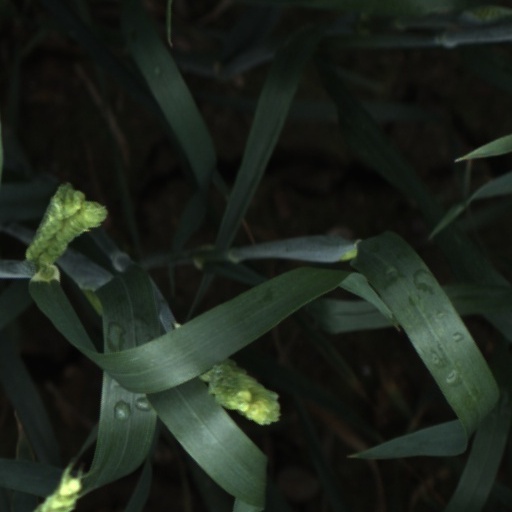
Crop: wheat